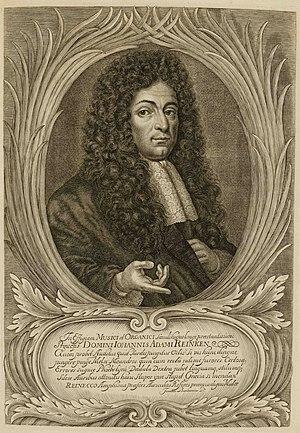
La Résurrection, oratorio d’Heinrich Schütz.